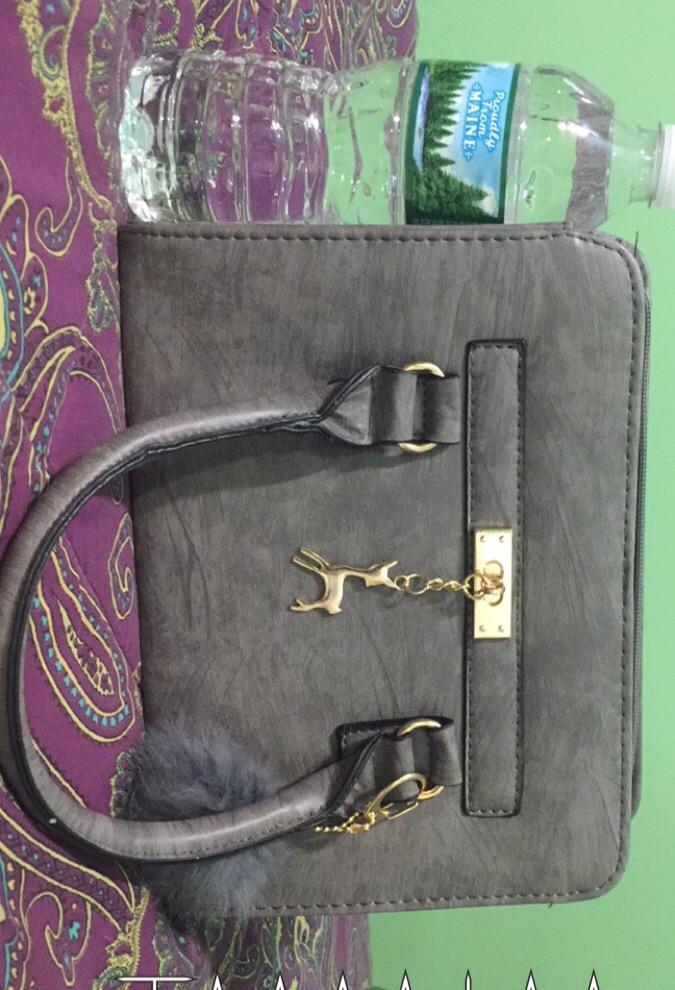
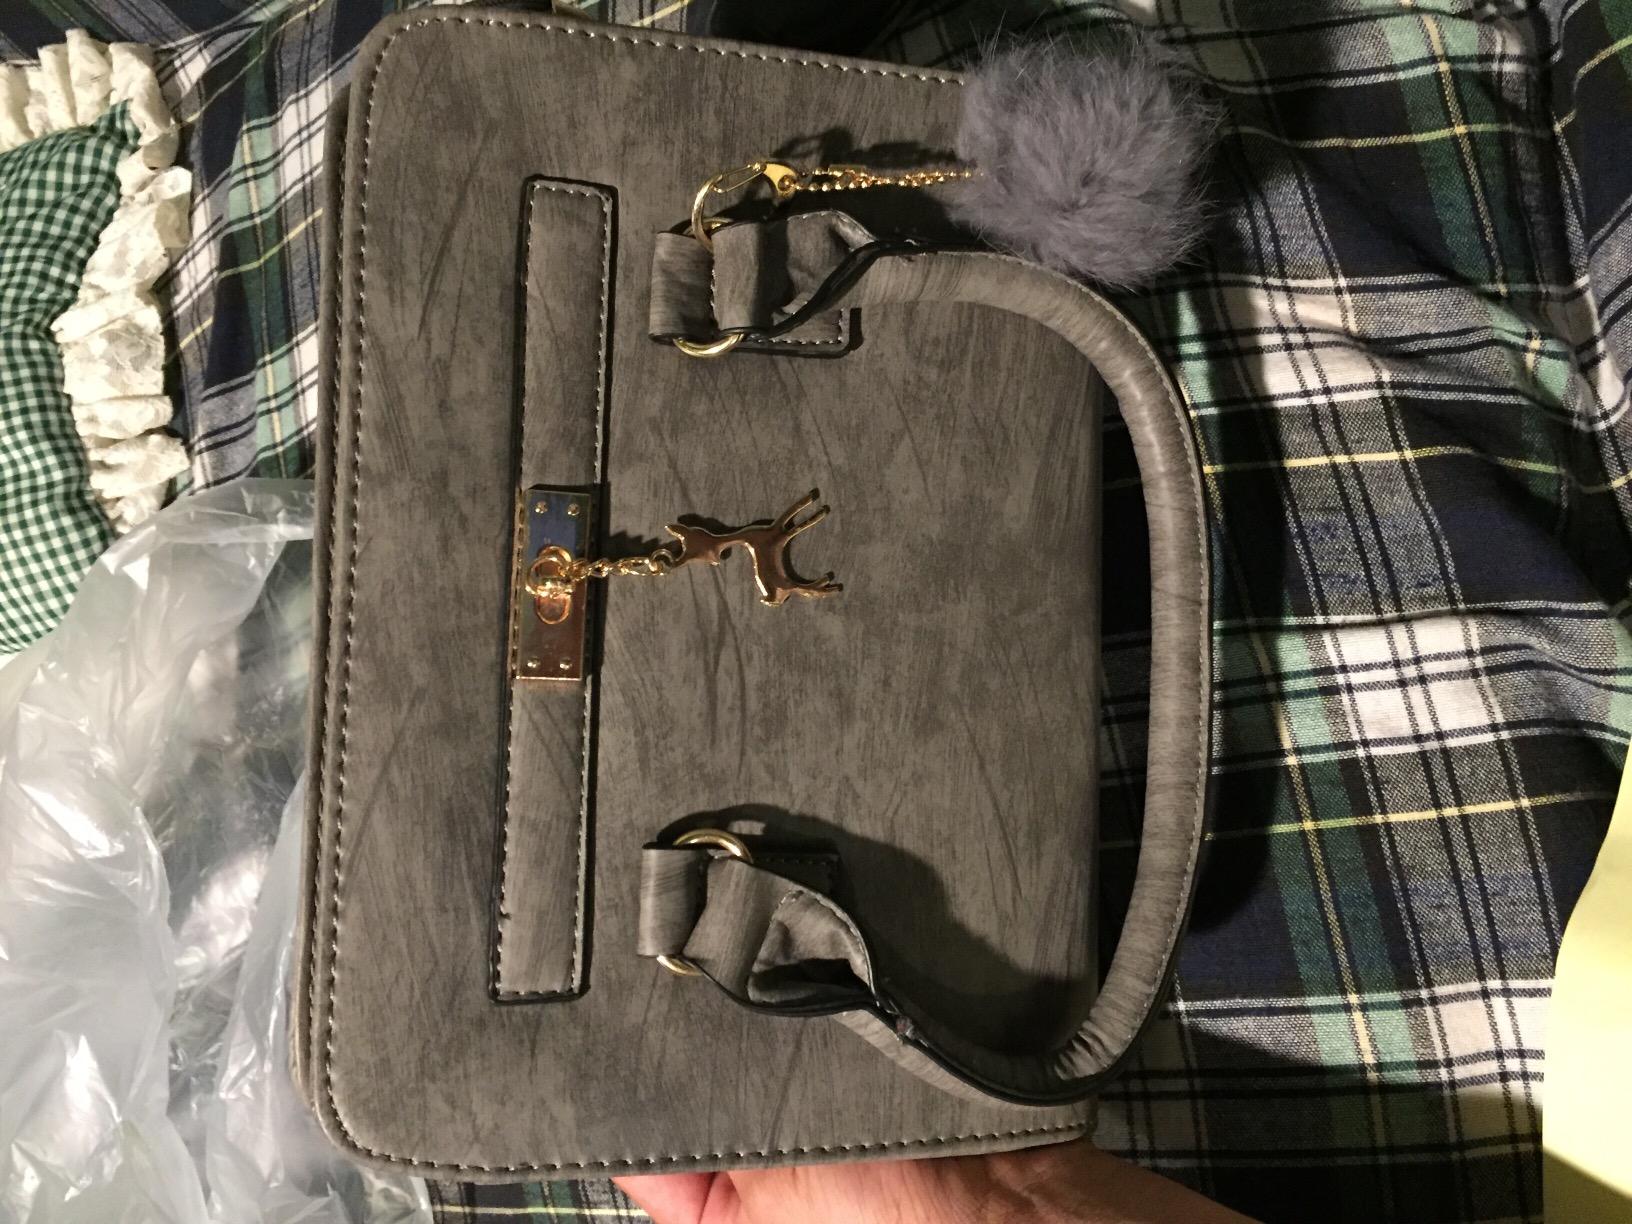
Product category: accessories_handbag
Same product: yes